SS Iron Knob

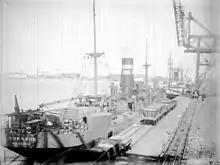
SS "Iron Knob" at Newcastle Steelworks c.1924

In its 32 years of service, it made 393 voyages between Newcastle and other Australian ports.